Mew (band)

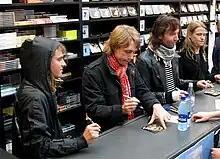
Mew signing autographs in 2006

Their next album "And the Glass Handed Kites" was released in Denmark on 19 September 2005, in the United Kingdom and rest of Europe on 26 September, and in the United States on 25 July 2006. The album received critical acclaim, with Mew described as making "dreamy thunderstorm pop". At the 2006 Danish Music Awards, they won four awards.